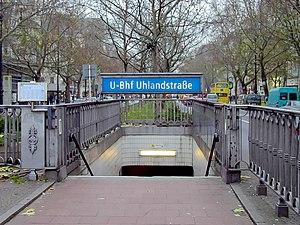
La liste des stations du métro de Berlin est une liste alphabétique complète des 173 stations du métro de Berlin. Des 96 quartiers de Berlin, 35 disposent d'au moins une station de métro. La plupart des stations se situent à Mitte, Kreuzberg et Charlottenbourg. L'importance du réseau métropolitain berlinois est indissociable des 166 stations de S-Bahn qui réseautent toute la ville pour un total de 339 stations.